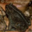
Label: frog